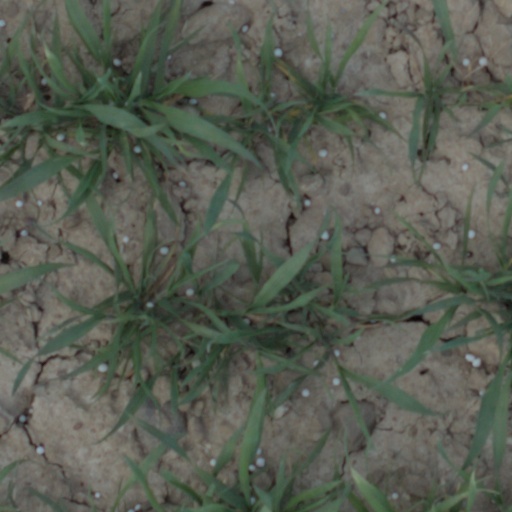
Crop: wheat